Karin Pouw

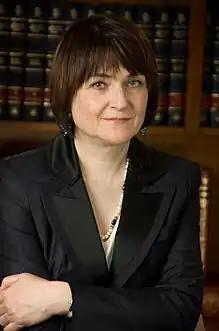
Pouw in 2017

Karin Pouw is a French-born American official within the Church of Scientology International. Since 1993, she has held the position of Director of Public Affairs in the Office of Special Affairs (OSA) and serves as one of Scientology's international spokespersons.